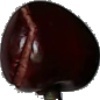
Label: cherry